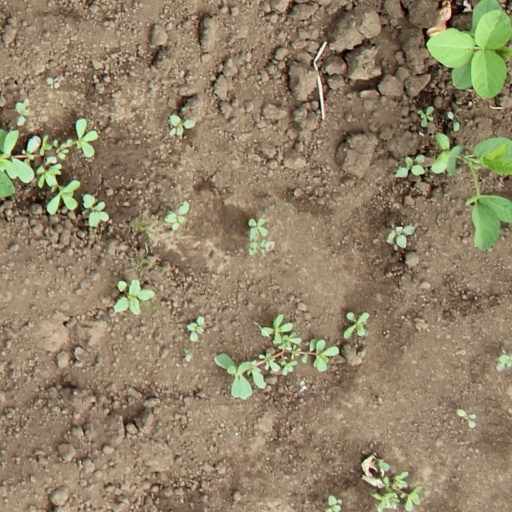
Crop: soybean